Giants of Mont'e Prama

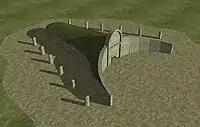
Giants' grave model. Nuragic civilisation.

Other scholars dispute this theory and tend to think that the statues and necropolis were part of the same complex. In this view it is incorrect to hold as a sole basis for this hypotheses the closeness of the sculpture to the mortuary complex. In tomb number six of the "Tronchetti's area", a piece of scrap for manufacturing shields was discovered, leading to the suggestion that the statues had been sculpted on the site and expressly for the necropolis.